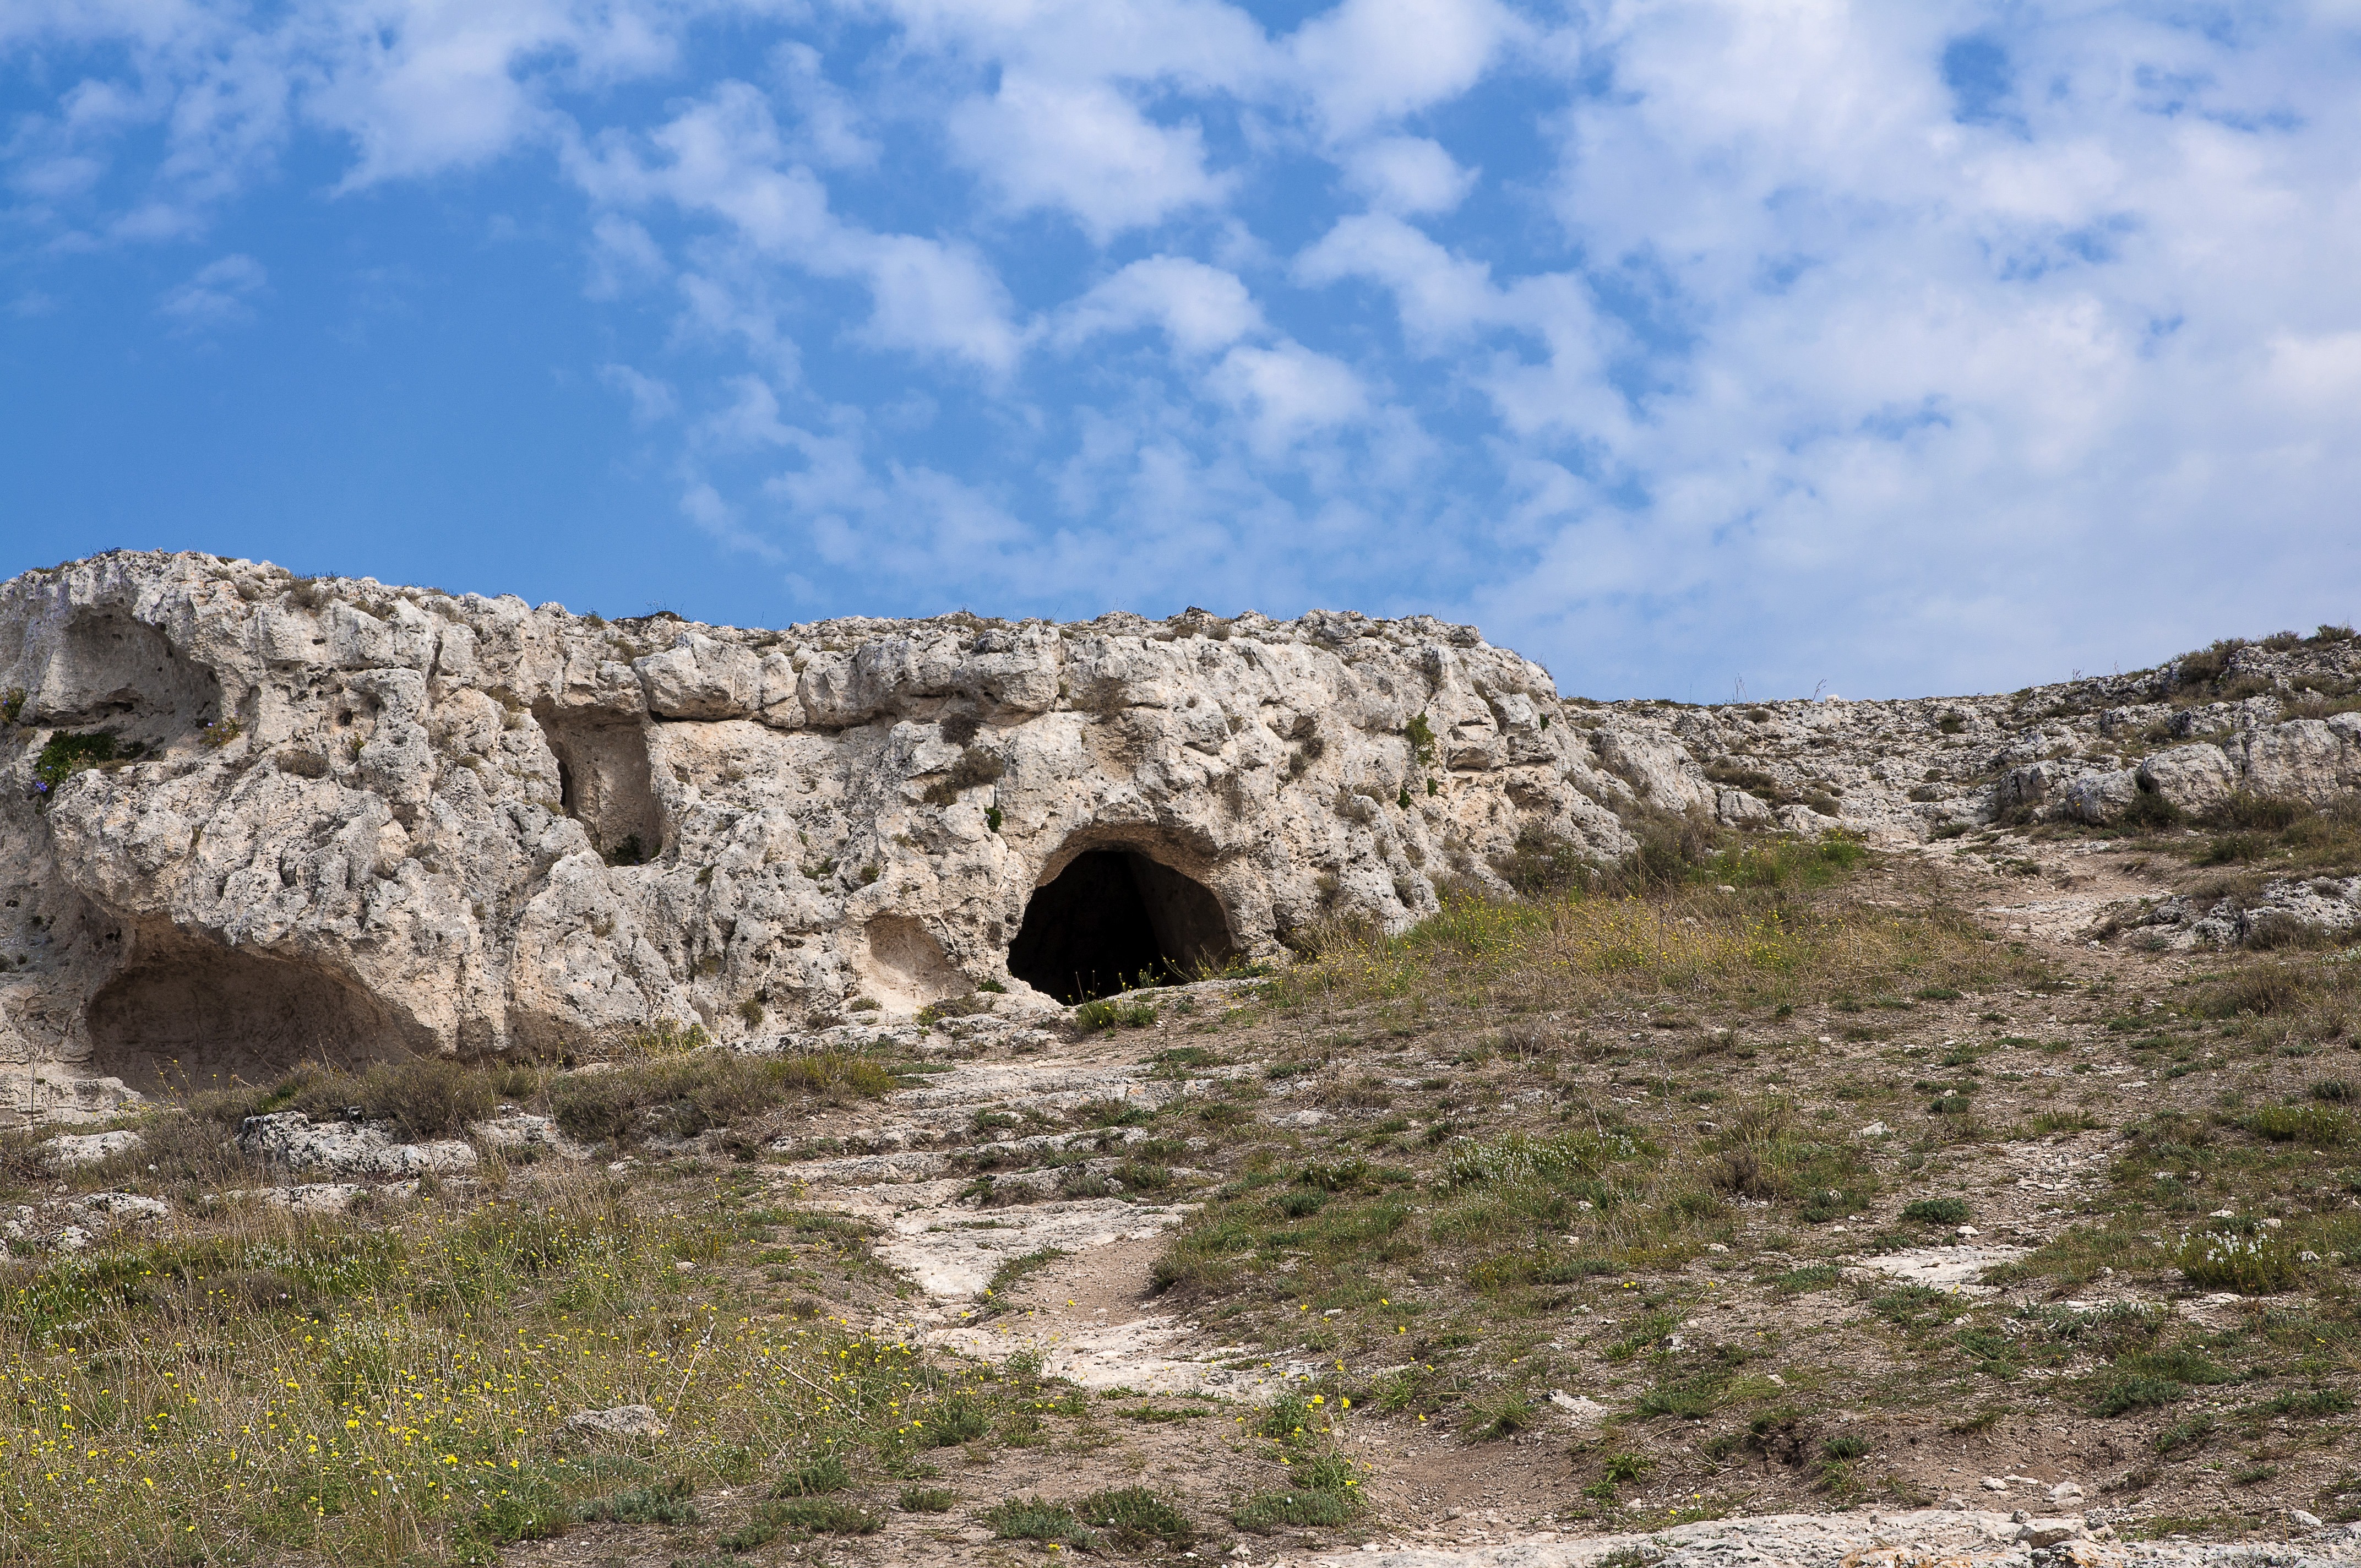
sea, coast, rock, formation, cliff, italy, terrain, geology, ruins, badlands, plateau, unesco, matera, basilicata, wadi, landform, sassi, ancient history